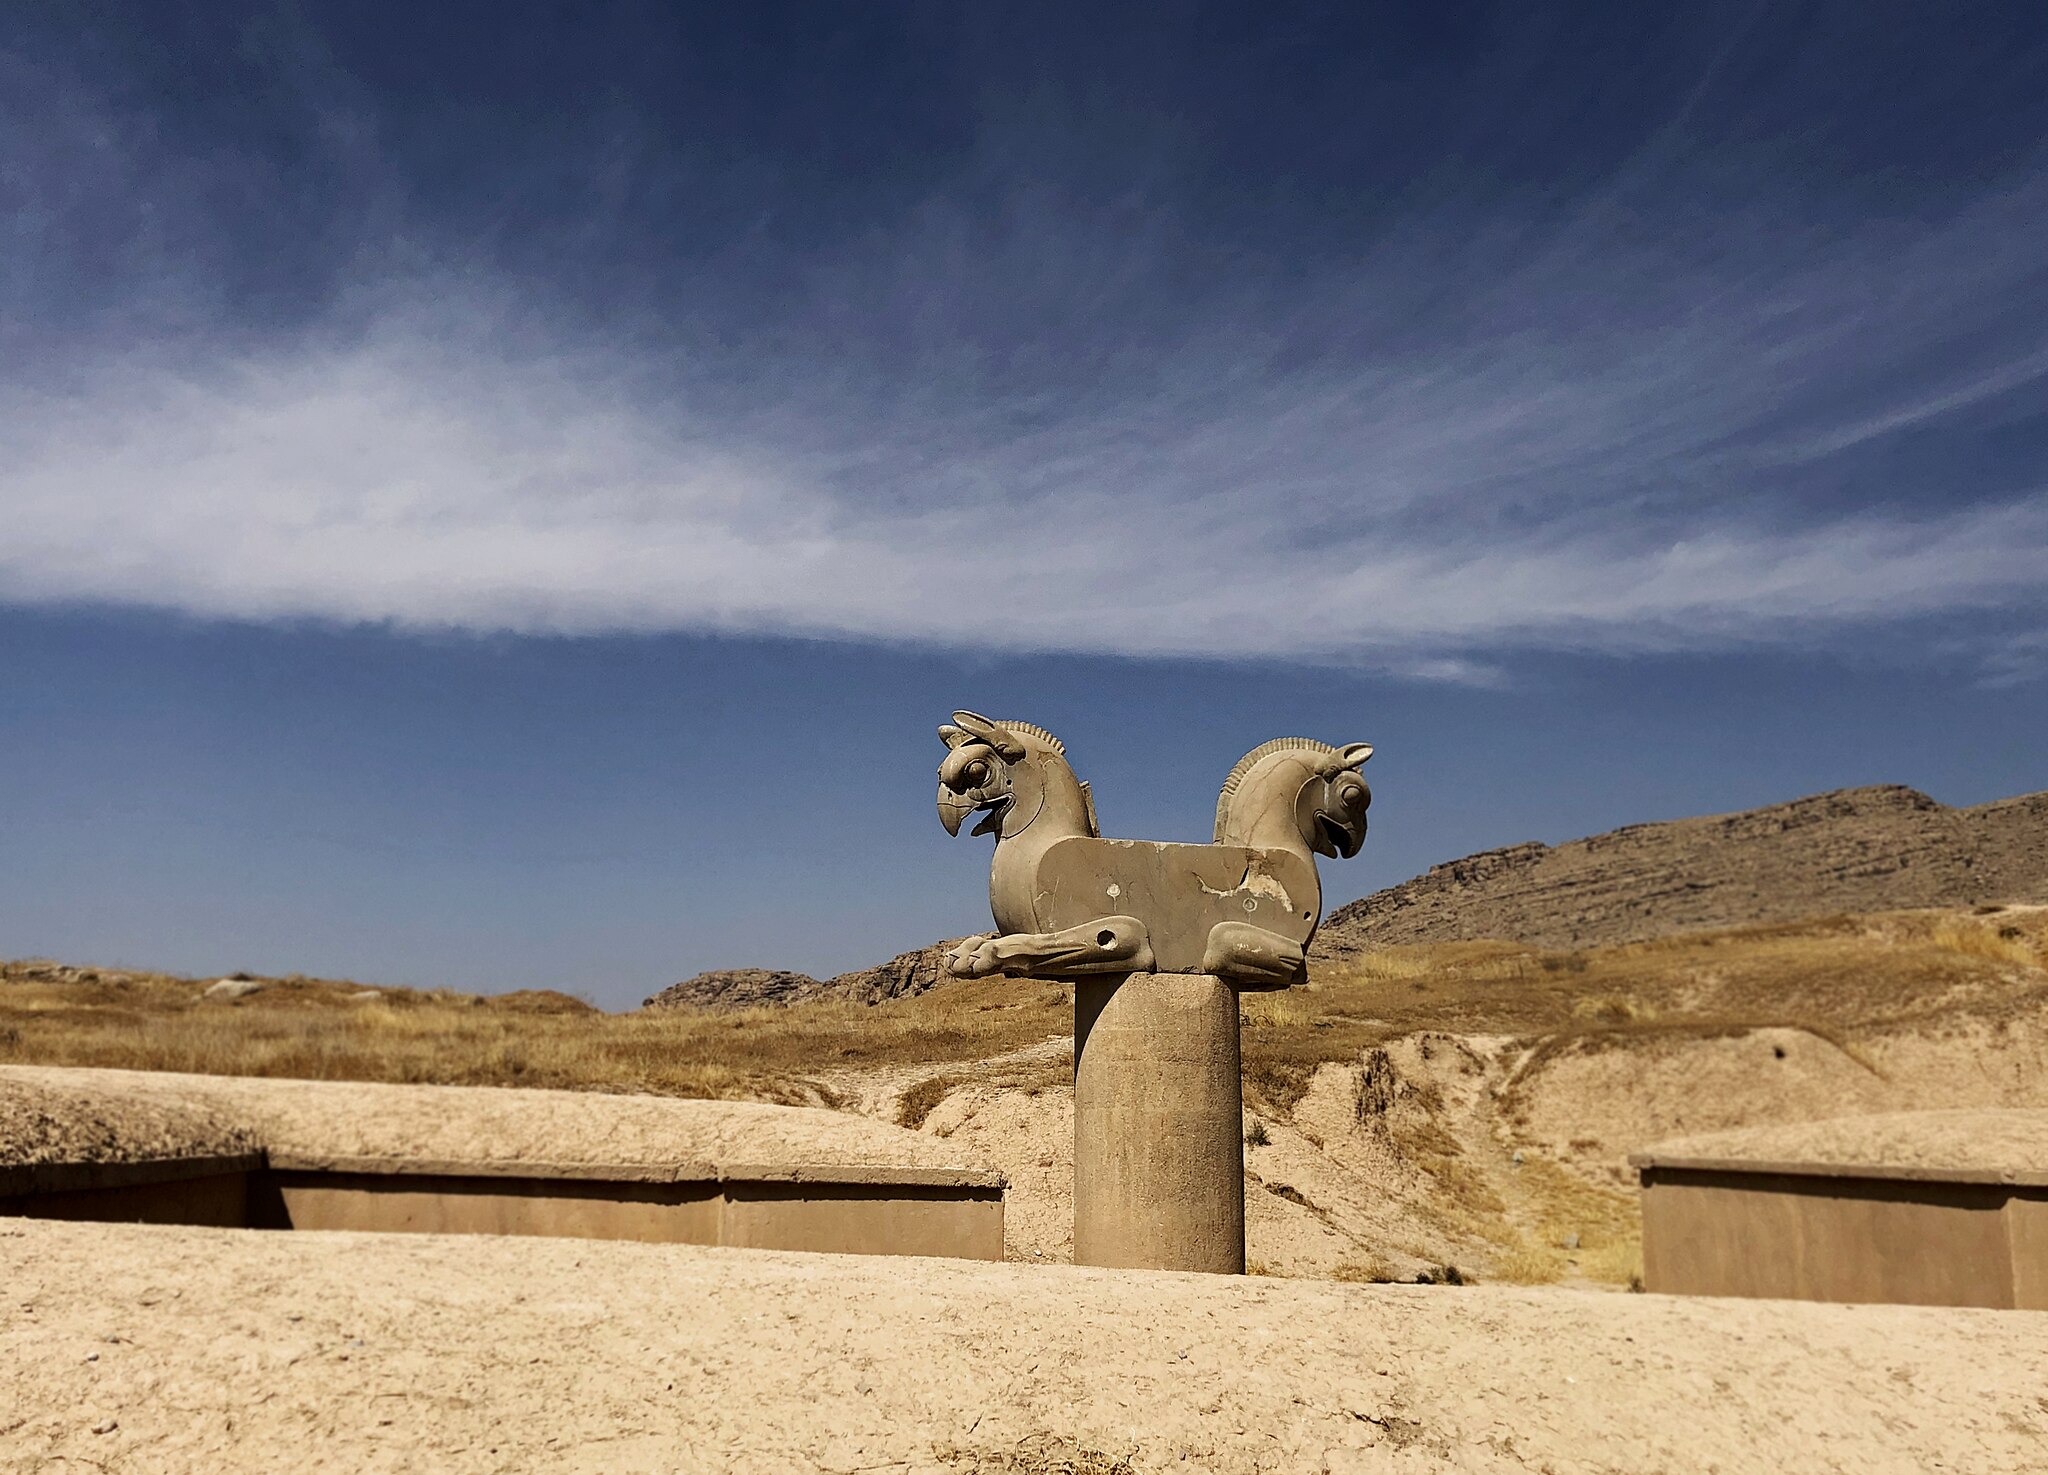
Title: (پارسا (سرستون‌های راهرو ناتمام
Date: 2019-10-17 12:24:09
Categories: Self-published work, Cultural heritage monuments in Iran with known IDs, Griffin capitals in Persepolis, Uploaded via Campaign:wlm-ir, Images from Wiki Loves Monuments in Marvdasht, 2019 in Persepolis, Iran photographs taken on 2019-10-17, Images from Wiki Loves Monuments 2020, Images from Wiki Loves Monuments 2020 in Iran